Mainland, Orkney

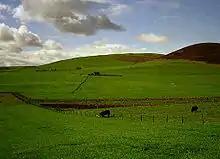
Farmland at Yesnaby. Much of Orkney was improved and drained during the 18th and 19th century, giving the islands the green appearance that they often have today.

The climate is remarkably temperate and steady for such a northerly latitude. The average temperature for the year is , for winter and for summer .